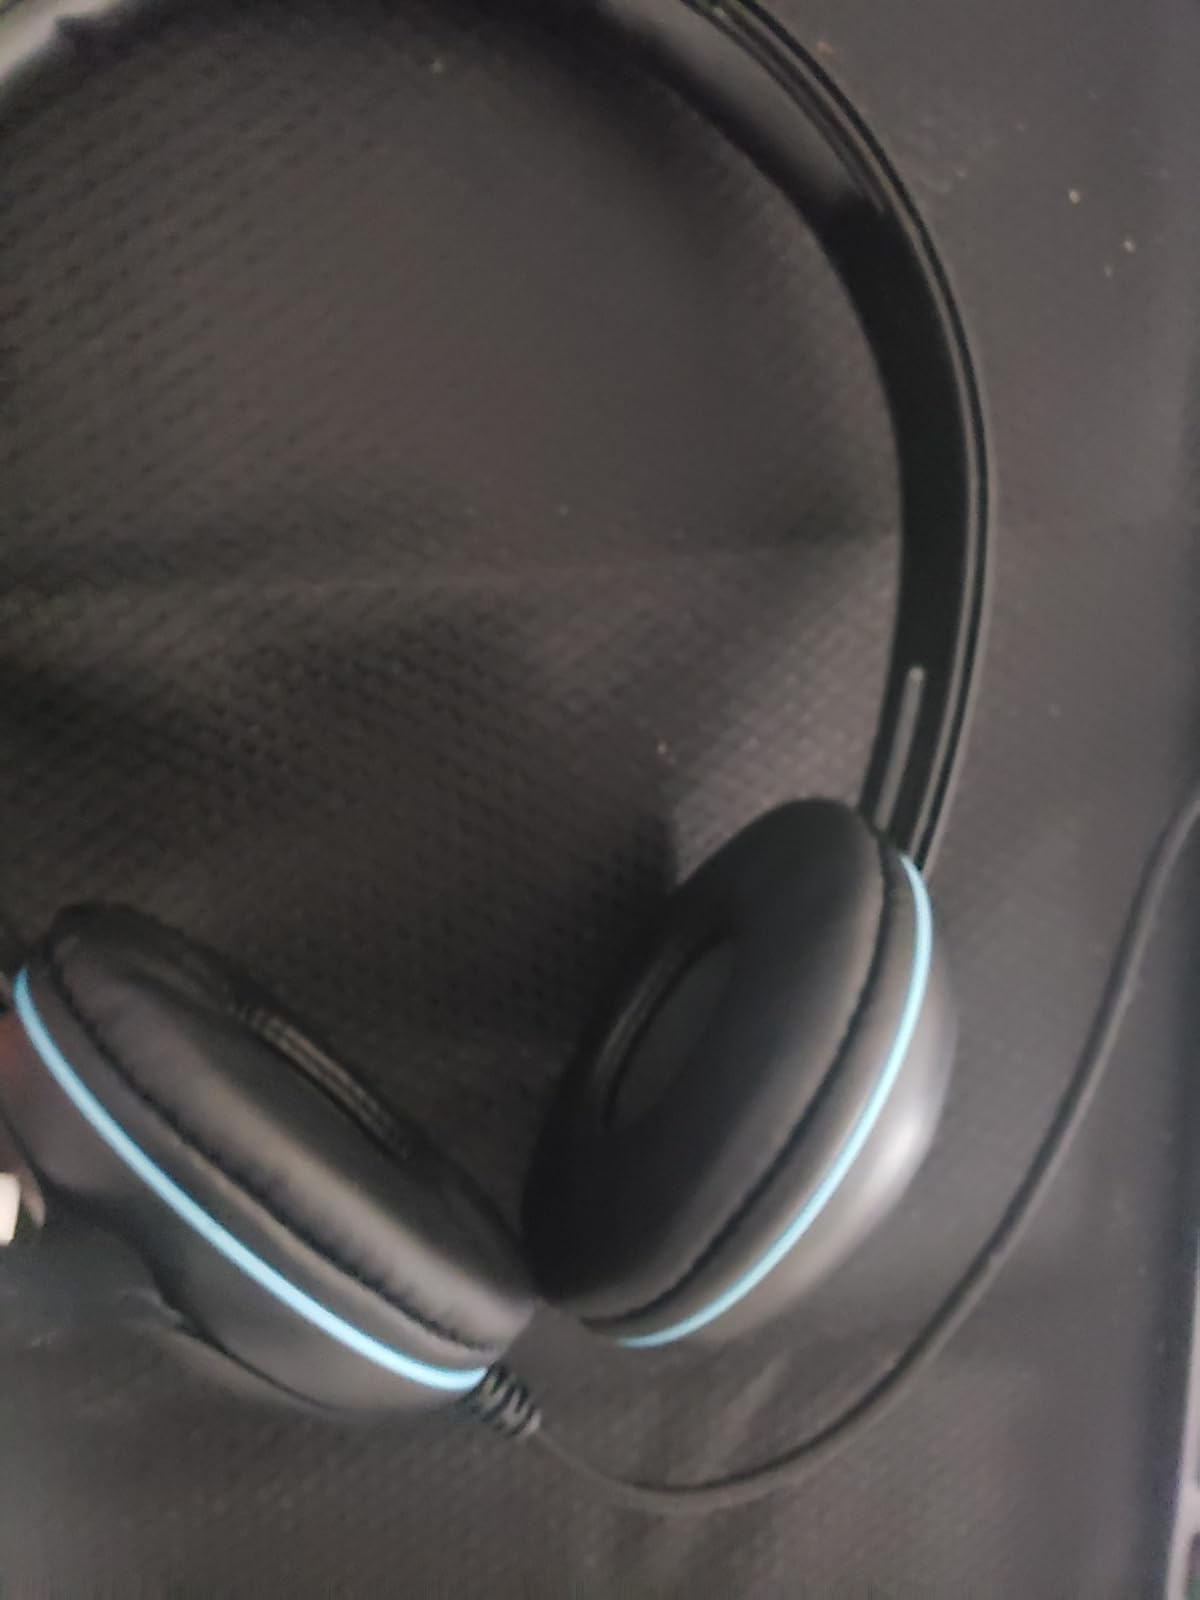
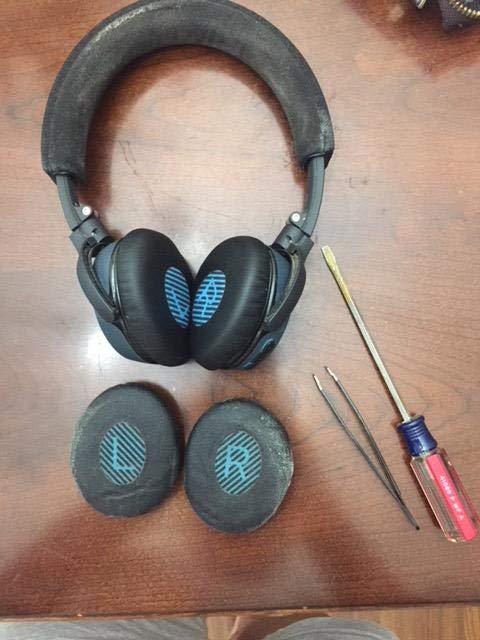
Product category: headphones
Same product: no